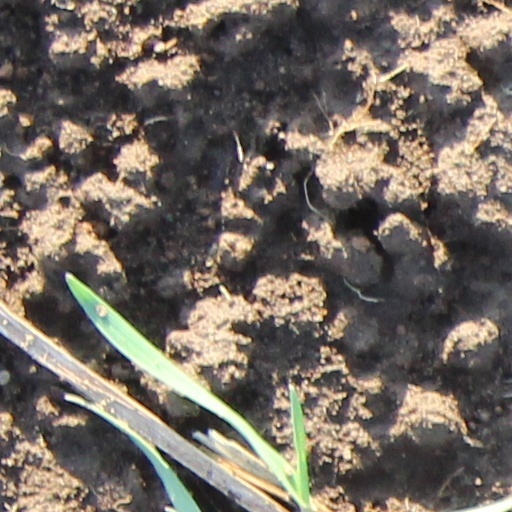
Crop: wheat